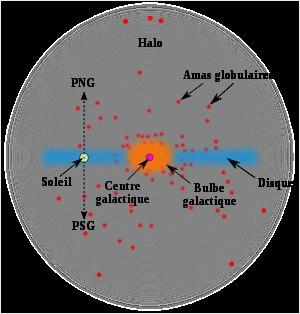
La Voie lactée, aussi nommée la Galaxie, est une galaxie spirale barrée qui comprend de 200 à 400 milliards d'étoiles et au minimum 100 milliards de planètes. Son diamètre est estimé à environ 100 000 à 120 000 années-lumière, voire à 150 000 ou à 200 000 années-lumière bien que le nombre d'étoiles au-delà de 120 000 années-lumière soit très faible. Elle et son cortège de galaxies satellites font partie du Groupe local, lui-même rattaché au superamas de la Vierge appartenant lui-même à Laniakea. Le Système solaire, qui en fait partie, se situe à environ 27 000 années‌-lumière du centre de la Voie lactée, lequel est constitué d'un trou noir supermassif.